Alamgir Mosque, Aurangabad

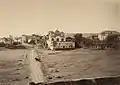
The mosque within the Qila-e-Ark site, by Lala Deen Dayal

The mosque's prayer hall has a triple-vaulted roof, and features curved bangla cornices. It is topped by three fluted domes. The façade of the mosque bears three trilobed/trefoil arches. The Shahi Mosque's type and architecture finds precedent in the Red Fort Moti Masjid, another private mosque built by the emperor in Delhi, which in turn draws from Shah Jahan-era mosques in Lahore and Agra. Michell and Zebrowski characterised the mosque's architecture as "unusual" in comparison to other Mughal mosques of Aurangabad, such as the Chauk Mosque or Lal Mosque.